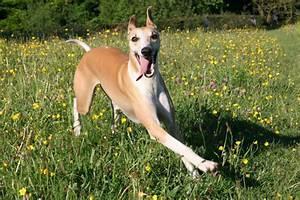
dog